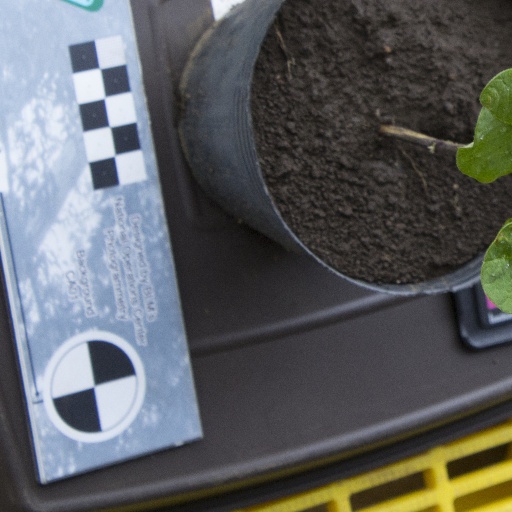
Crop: soybean